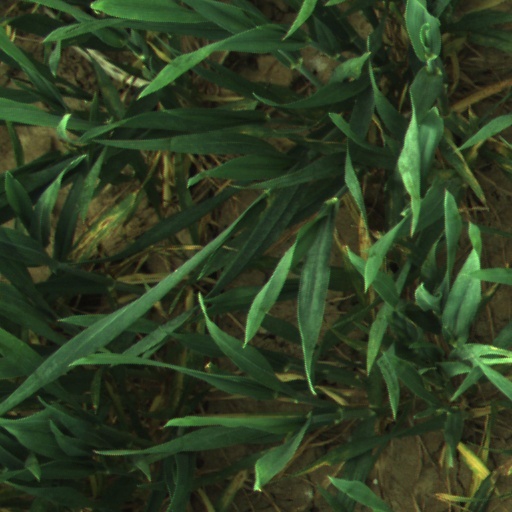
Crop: wheat